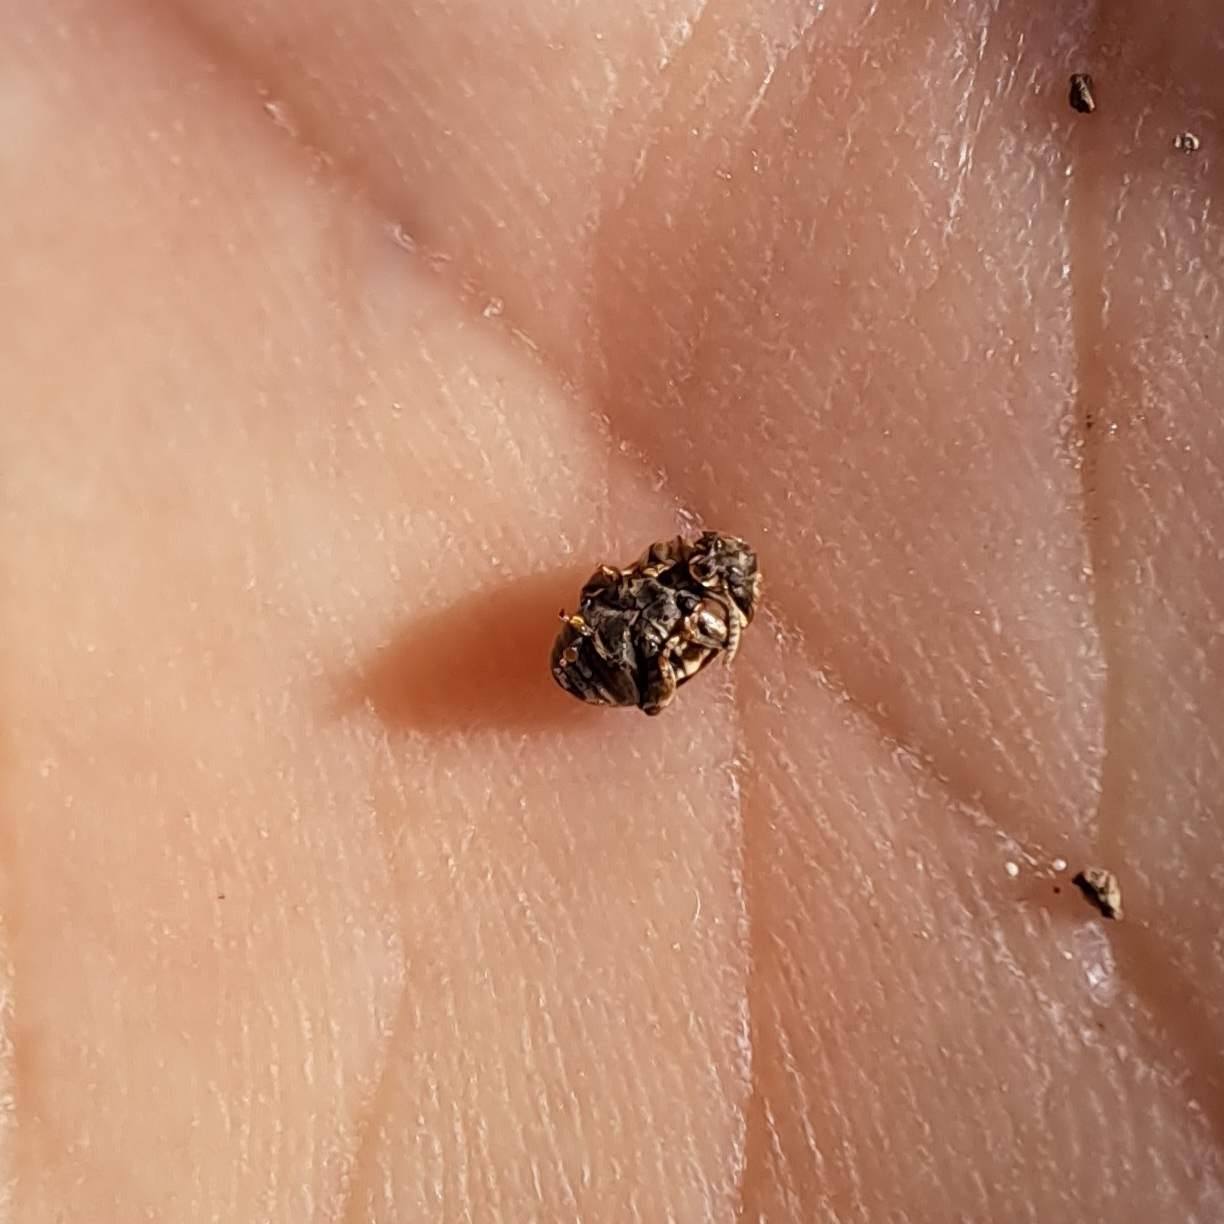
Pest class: pea_weevil